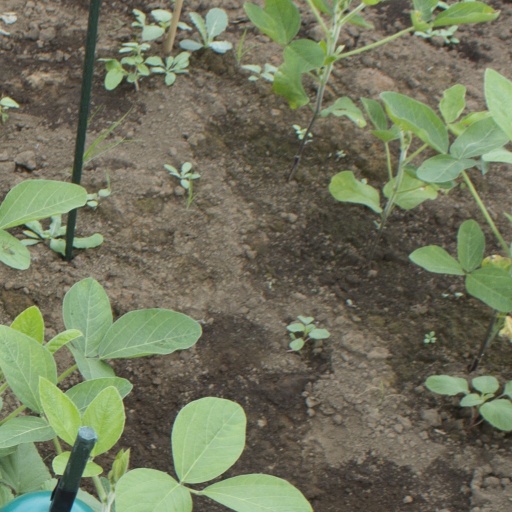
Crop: soybean